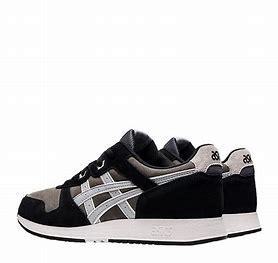
Brand: Asics
Model: Lyte Classic